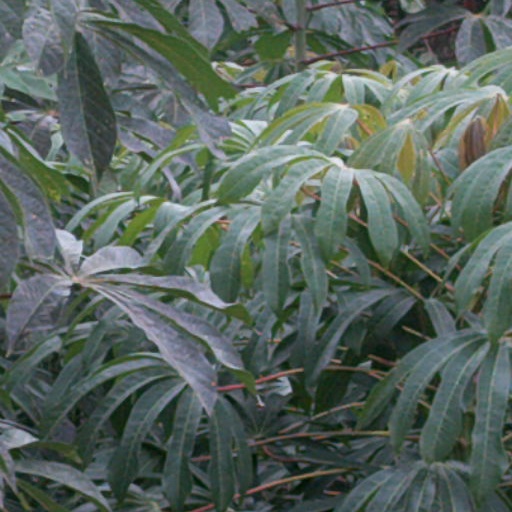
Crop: cassava